Marsden Rock

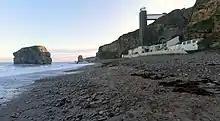
Marsden Rock (left) was once part of the main cliff, but became separated over time due to the erosion of less-resistant stone.

The Magnesian Limestone coast along Tyne and Wear is variable; some sections are firm and compact whilst other sections are brittle and easily disintegrated by the sea and weather. Marsden Rock was formed by erosion of less-resistant stone along the joints of the cliffs of Marsden Bay, resulting in an isolated stack of compacted limestone. A channel was carved through the rock by waves which formed a natural arch. By the 1800s, the arch had become large enough for sailing boats to pass through at high tide. Small caves have been carved into the rock overtime which can be observed at low tide. Resistant beds, jutting out from the cliff and covered in vegetation, and promontories have also developed around the rock. The surrounding beach is composed of sand and gravel generated by shoreward drifting of sediment.